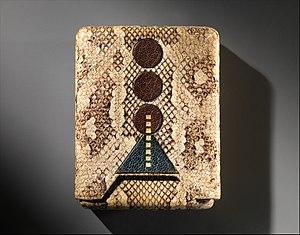
Un étui à cigarettes est un contenant solide utilisé pour stocker un petit nombre de cigarettes et éviter qu'elles ne soient écrasées. Un étui à cigarettes typique est une boîte plate qui s'ouvre symétriquement en deux moitiés. Chaque moitié stocke une rangée de cigarettes, qui sont souvent maintenues en place par un ressort ou une sangle élastique. Certains étuis à cigarettes sont simplement des étuis robustes utilisés pour stocker des paquets de cigarettes standard.
Pierre-Émile Legrain, né le 2 octobre 1889 à Levallois-Perret et mort le 17 juillet 1929, est un décorateur, relieur, illustrateur et ébéniste français.
Grâce au tannage contemporain, il est aujourd'hui possible de créer du cuir à partir de n'importe quelle peau. Les tendances de l'industrie de la mode poussent, au fil des saisons, les fabricants à trouver toujours plus de variétés. Alors que traditionnellement, la maroquinerie utilisait le cuir d'animaux de ferme, tels que la vachette, le mouton, le porc, etc.